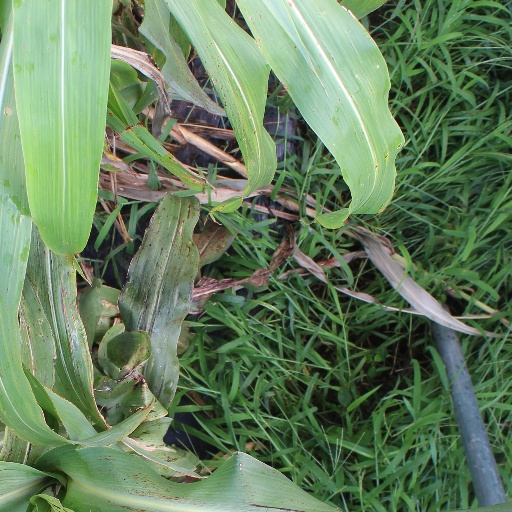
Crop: sorghum